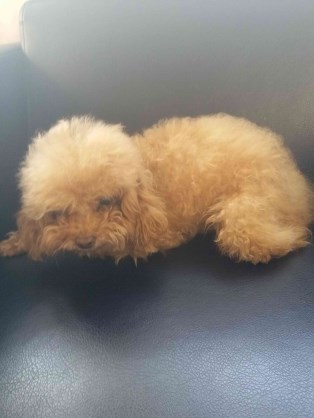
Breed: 7449-n000128-teddy